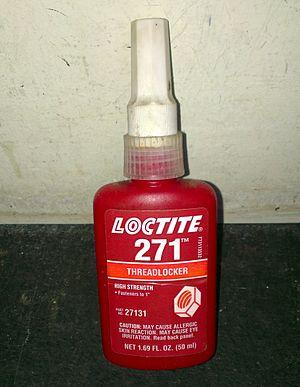
Le frein filet est une colle anaérobie appliquée sur le filetage des vis pour limiter le jeu, les fuites et la corrosion. La plupart des freins filets sont composés à base de méthacrylate.